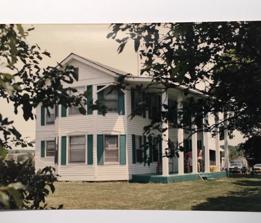
Building: Calloway Manes Homestead
Country: United States of America
Year built: 1845
Historic house in Missouri, United States United States historic place Calloway Manes Homestead U.S. National Register of Historic Places Show map of Missouri Show map of the United States Location Northwest of Richland, near Richland, Missouri Coordinates 37°52′54″N 92°23′49″W / 37.88167°N 92.39694°W / 37.88167; -92.39694 Area 0.1 acres (0.040 ha) Built c. 1845 ( 1845 ) Built by Manes, Calloway NRHP reference No. 80002390 Added to NRHP June 6, 1980 Calloway Manes Homestead , also known as Doris and Raymond Powers House , is a historic home located near Richland , Pulaski County, Missouri .  It was built about 1845, and is a two-story, five-bay, frame I-house with a two-story rear ell.  The front facade features a two-story porch supporting six hollow square wood columns.  It is one of the oldest residences in Pulaski County. It was listed on the National Register of Historic Places in 1980. References